Describe the emotion expressed in this image:  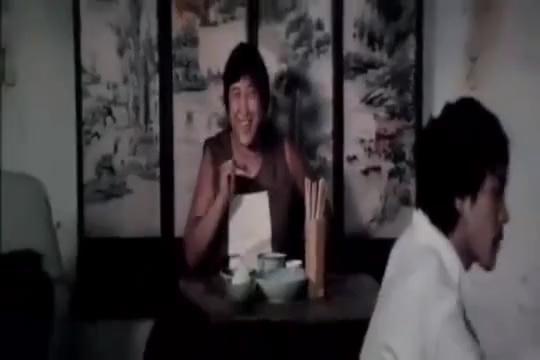
This person displays Fear, valence and arousal with low intensity.